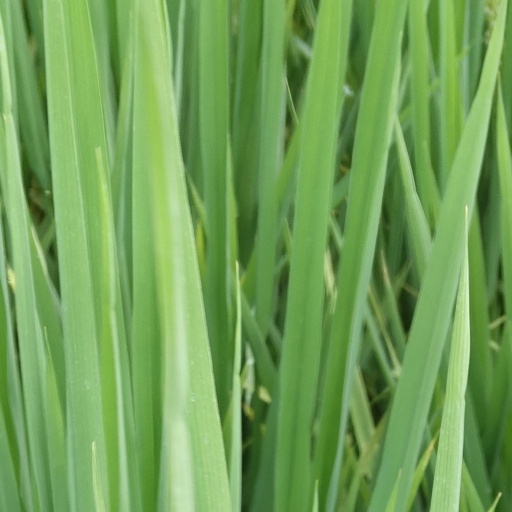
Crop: rice